Lexington Herald-Leader

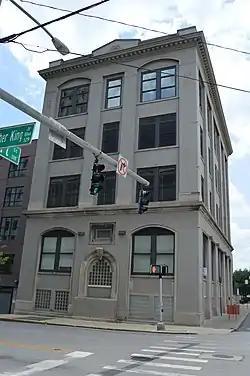
Former offices on Walnut Street

The "Herald-Leader" was created by a 1983 merger of the Lexington Herald and the Lexington Leader. The story of the "Herald" begins in 1870 with a paper known as the "Lexington Daily Press". In 1895, a descendant of that paper was first published as the "Morning Herald", later to be renamed the "Lexington Herald" in 1905. Meanwhile, in 1888 a group of Fayette County Republicans began publication of a competing afternoon paper named the "Kentucky Leader", which became known as the "Lexington Leader" in 1901.